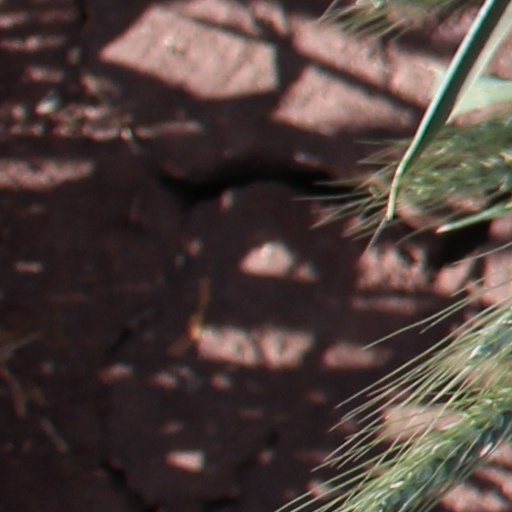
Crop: wheat